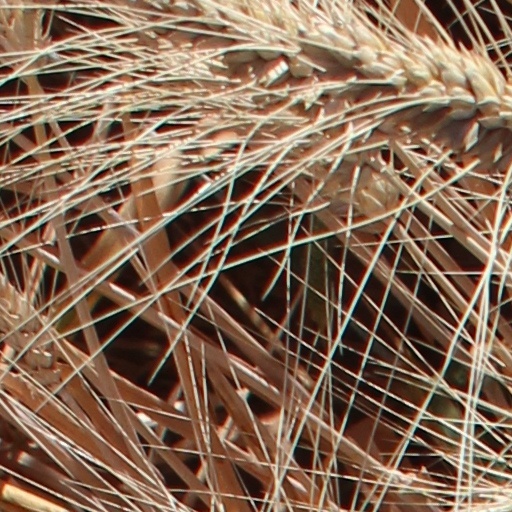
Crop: wheat